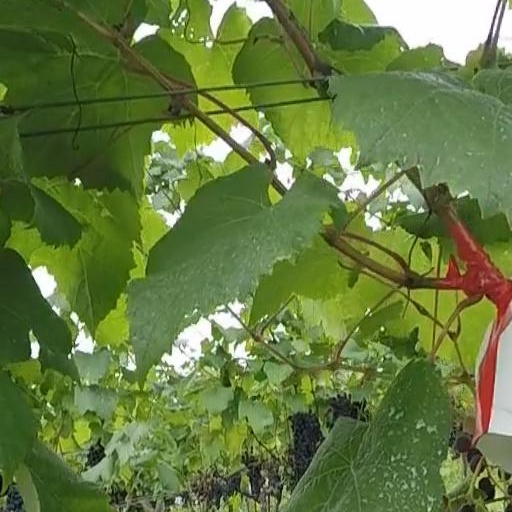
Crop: grape